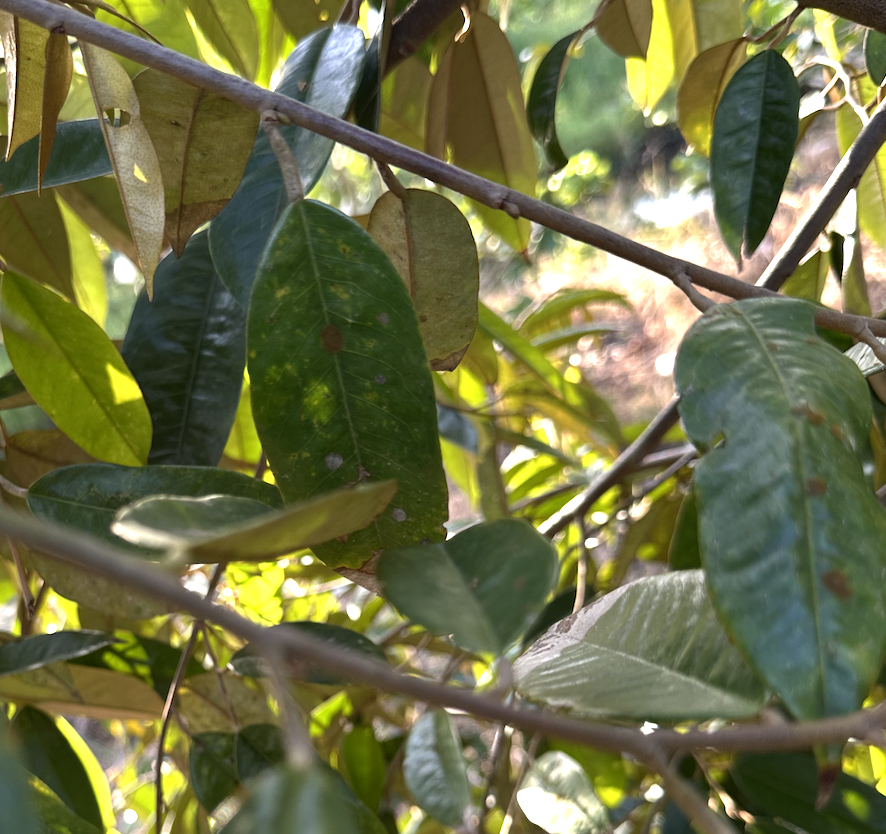
Label: stem_blight